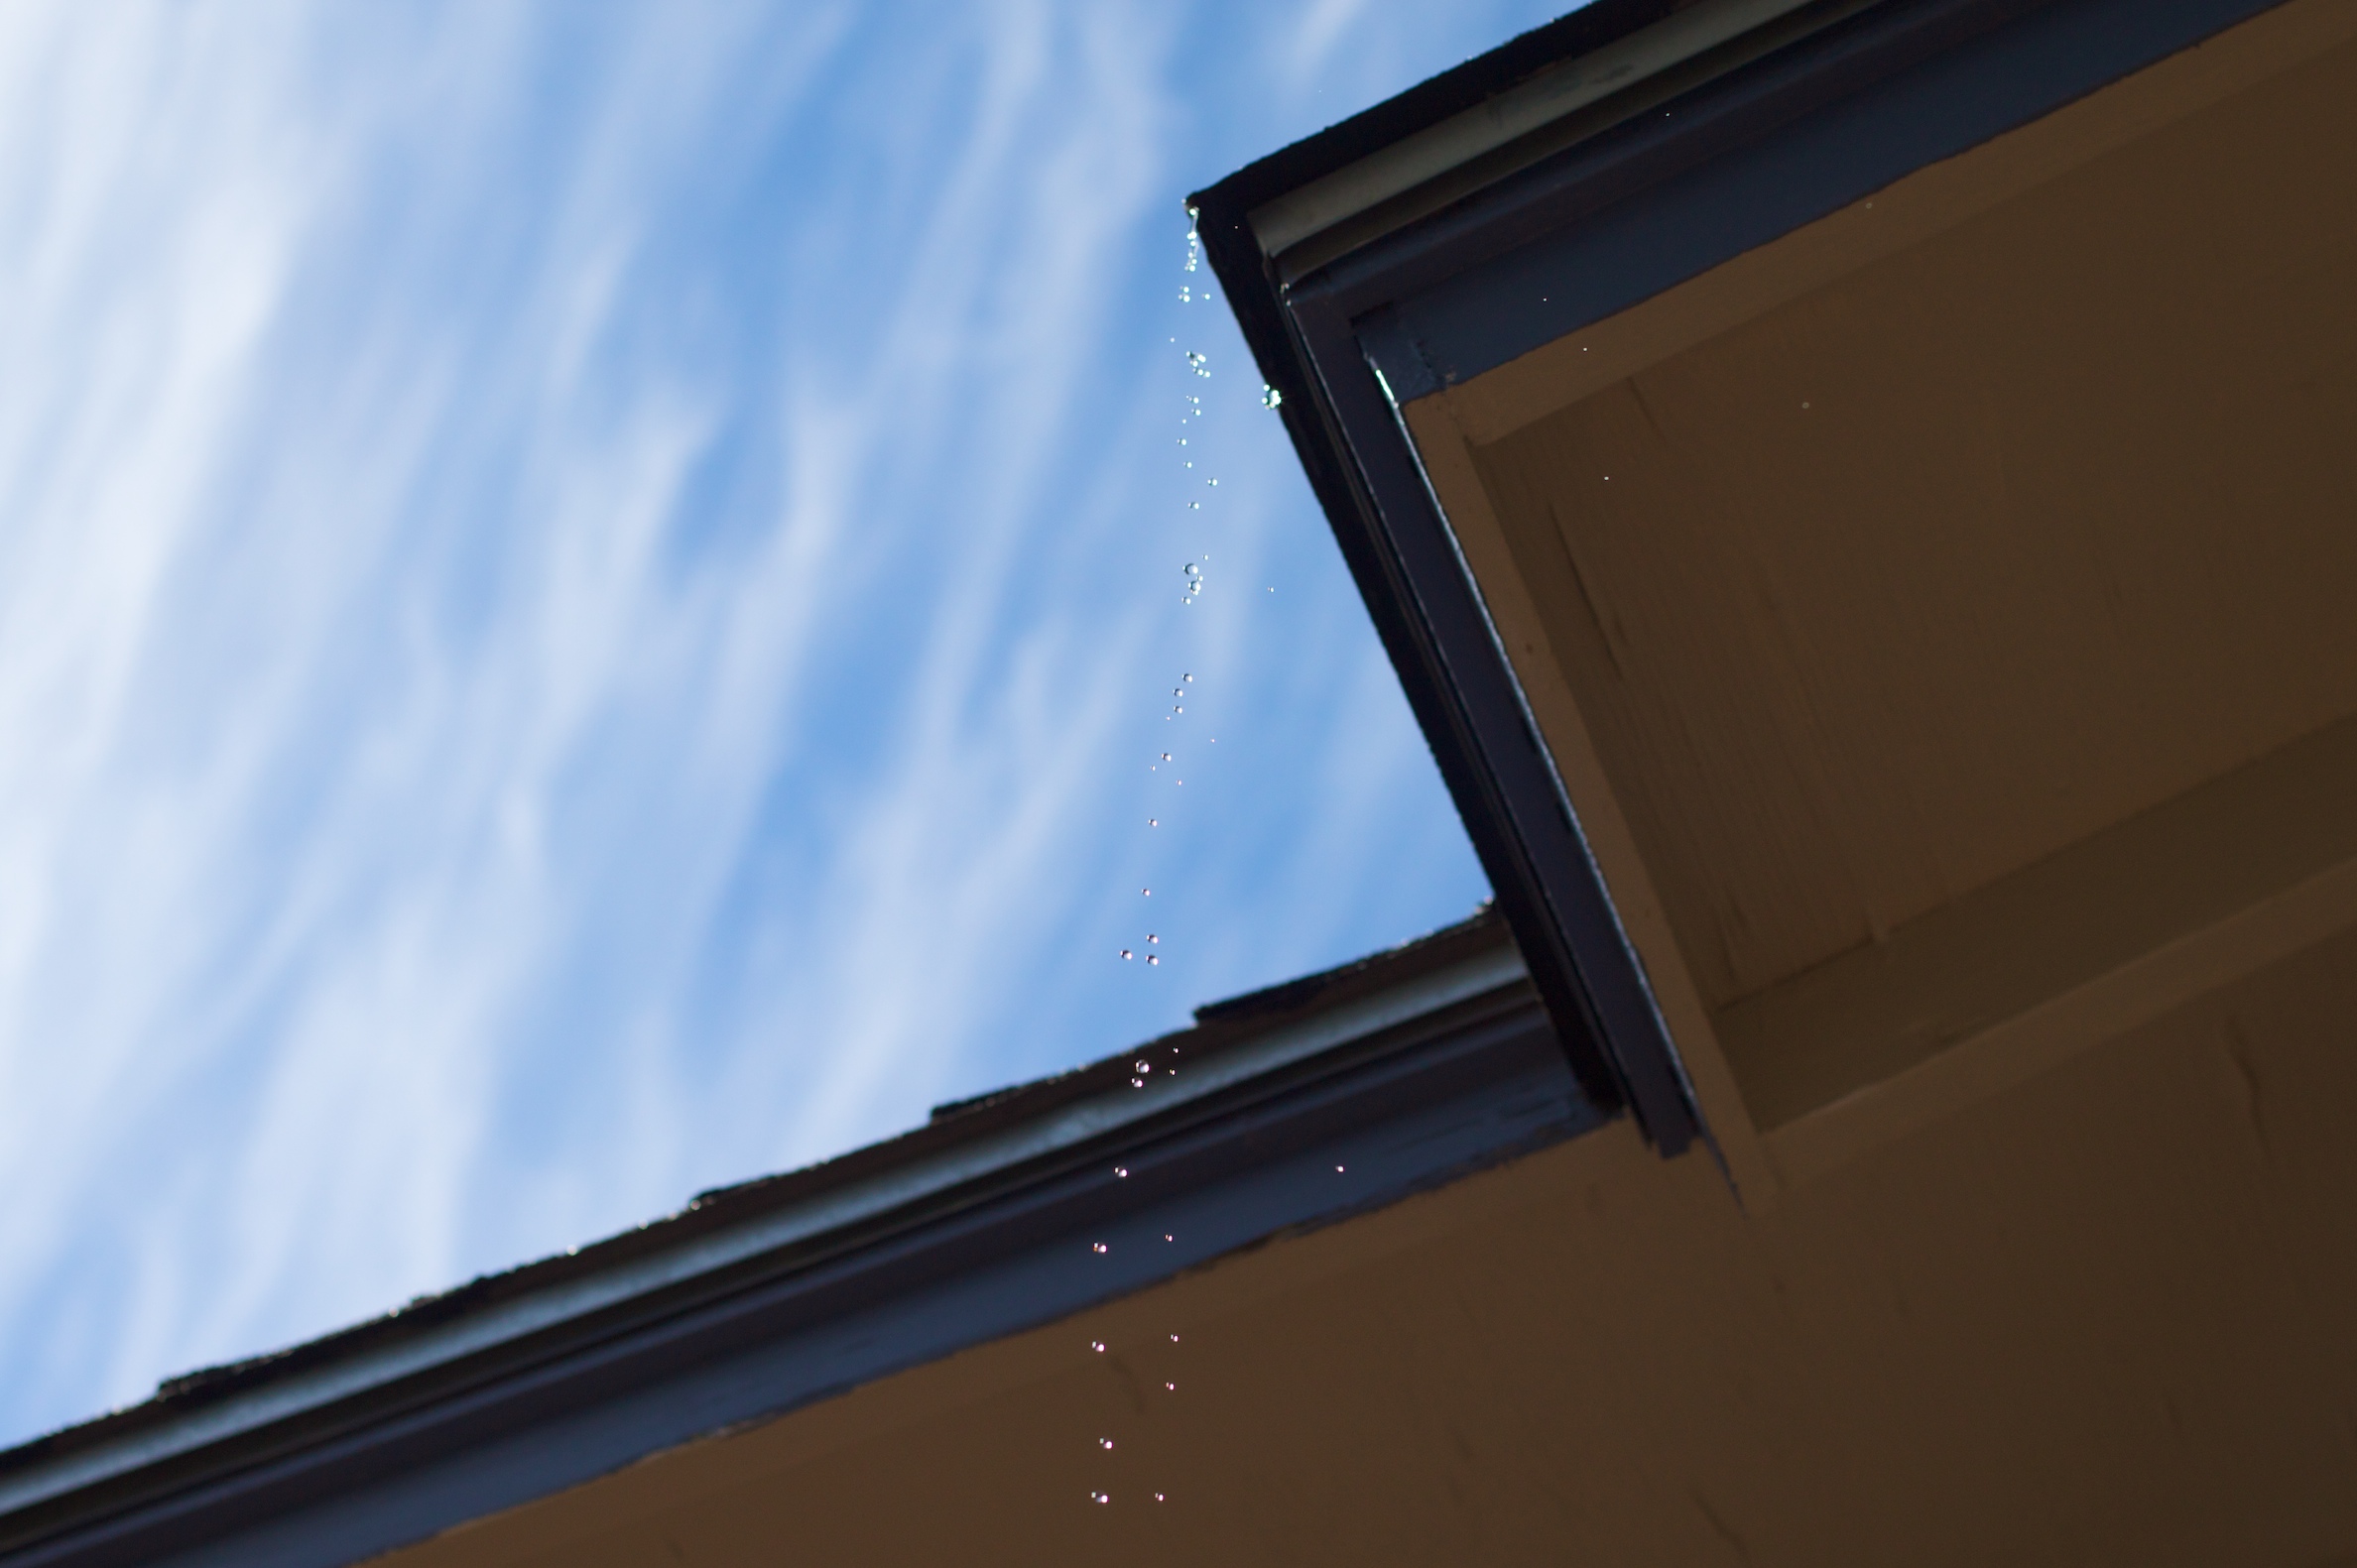
light, sky, sunlight, window, line, reflection, color, blue, shape, dailyshoot, window covering